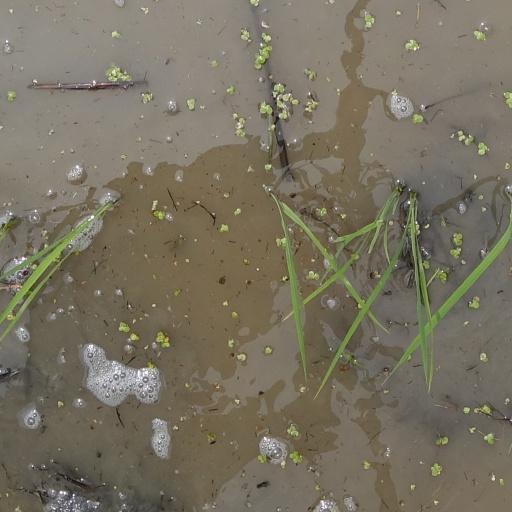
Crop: rice